South African Class 16B 4-6-2

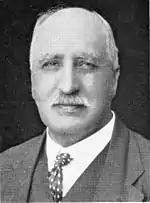
D.A. Hendrie

They were identical to the predecessor Class 16 and successor Class 16C in most respects, except that they had wider cabs than the Class 16, while the Class 16C was equipped with a combustion chamber in the firebox. Other minor alterations from the Class 16's characteristics were the injector and some cab and footplate arrangements.